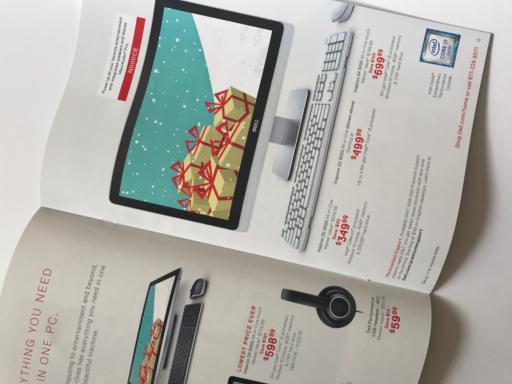
Waste category: paper